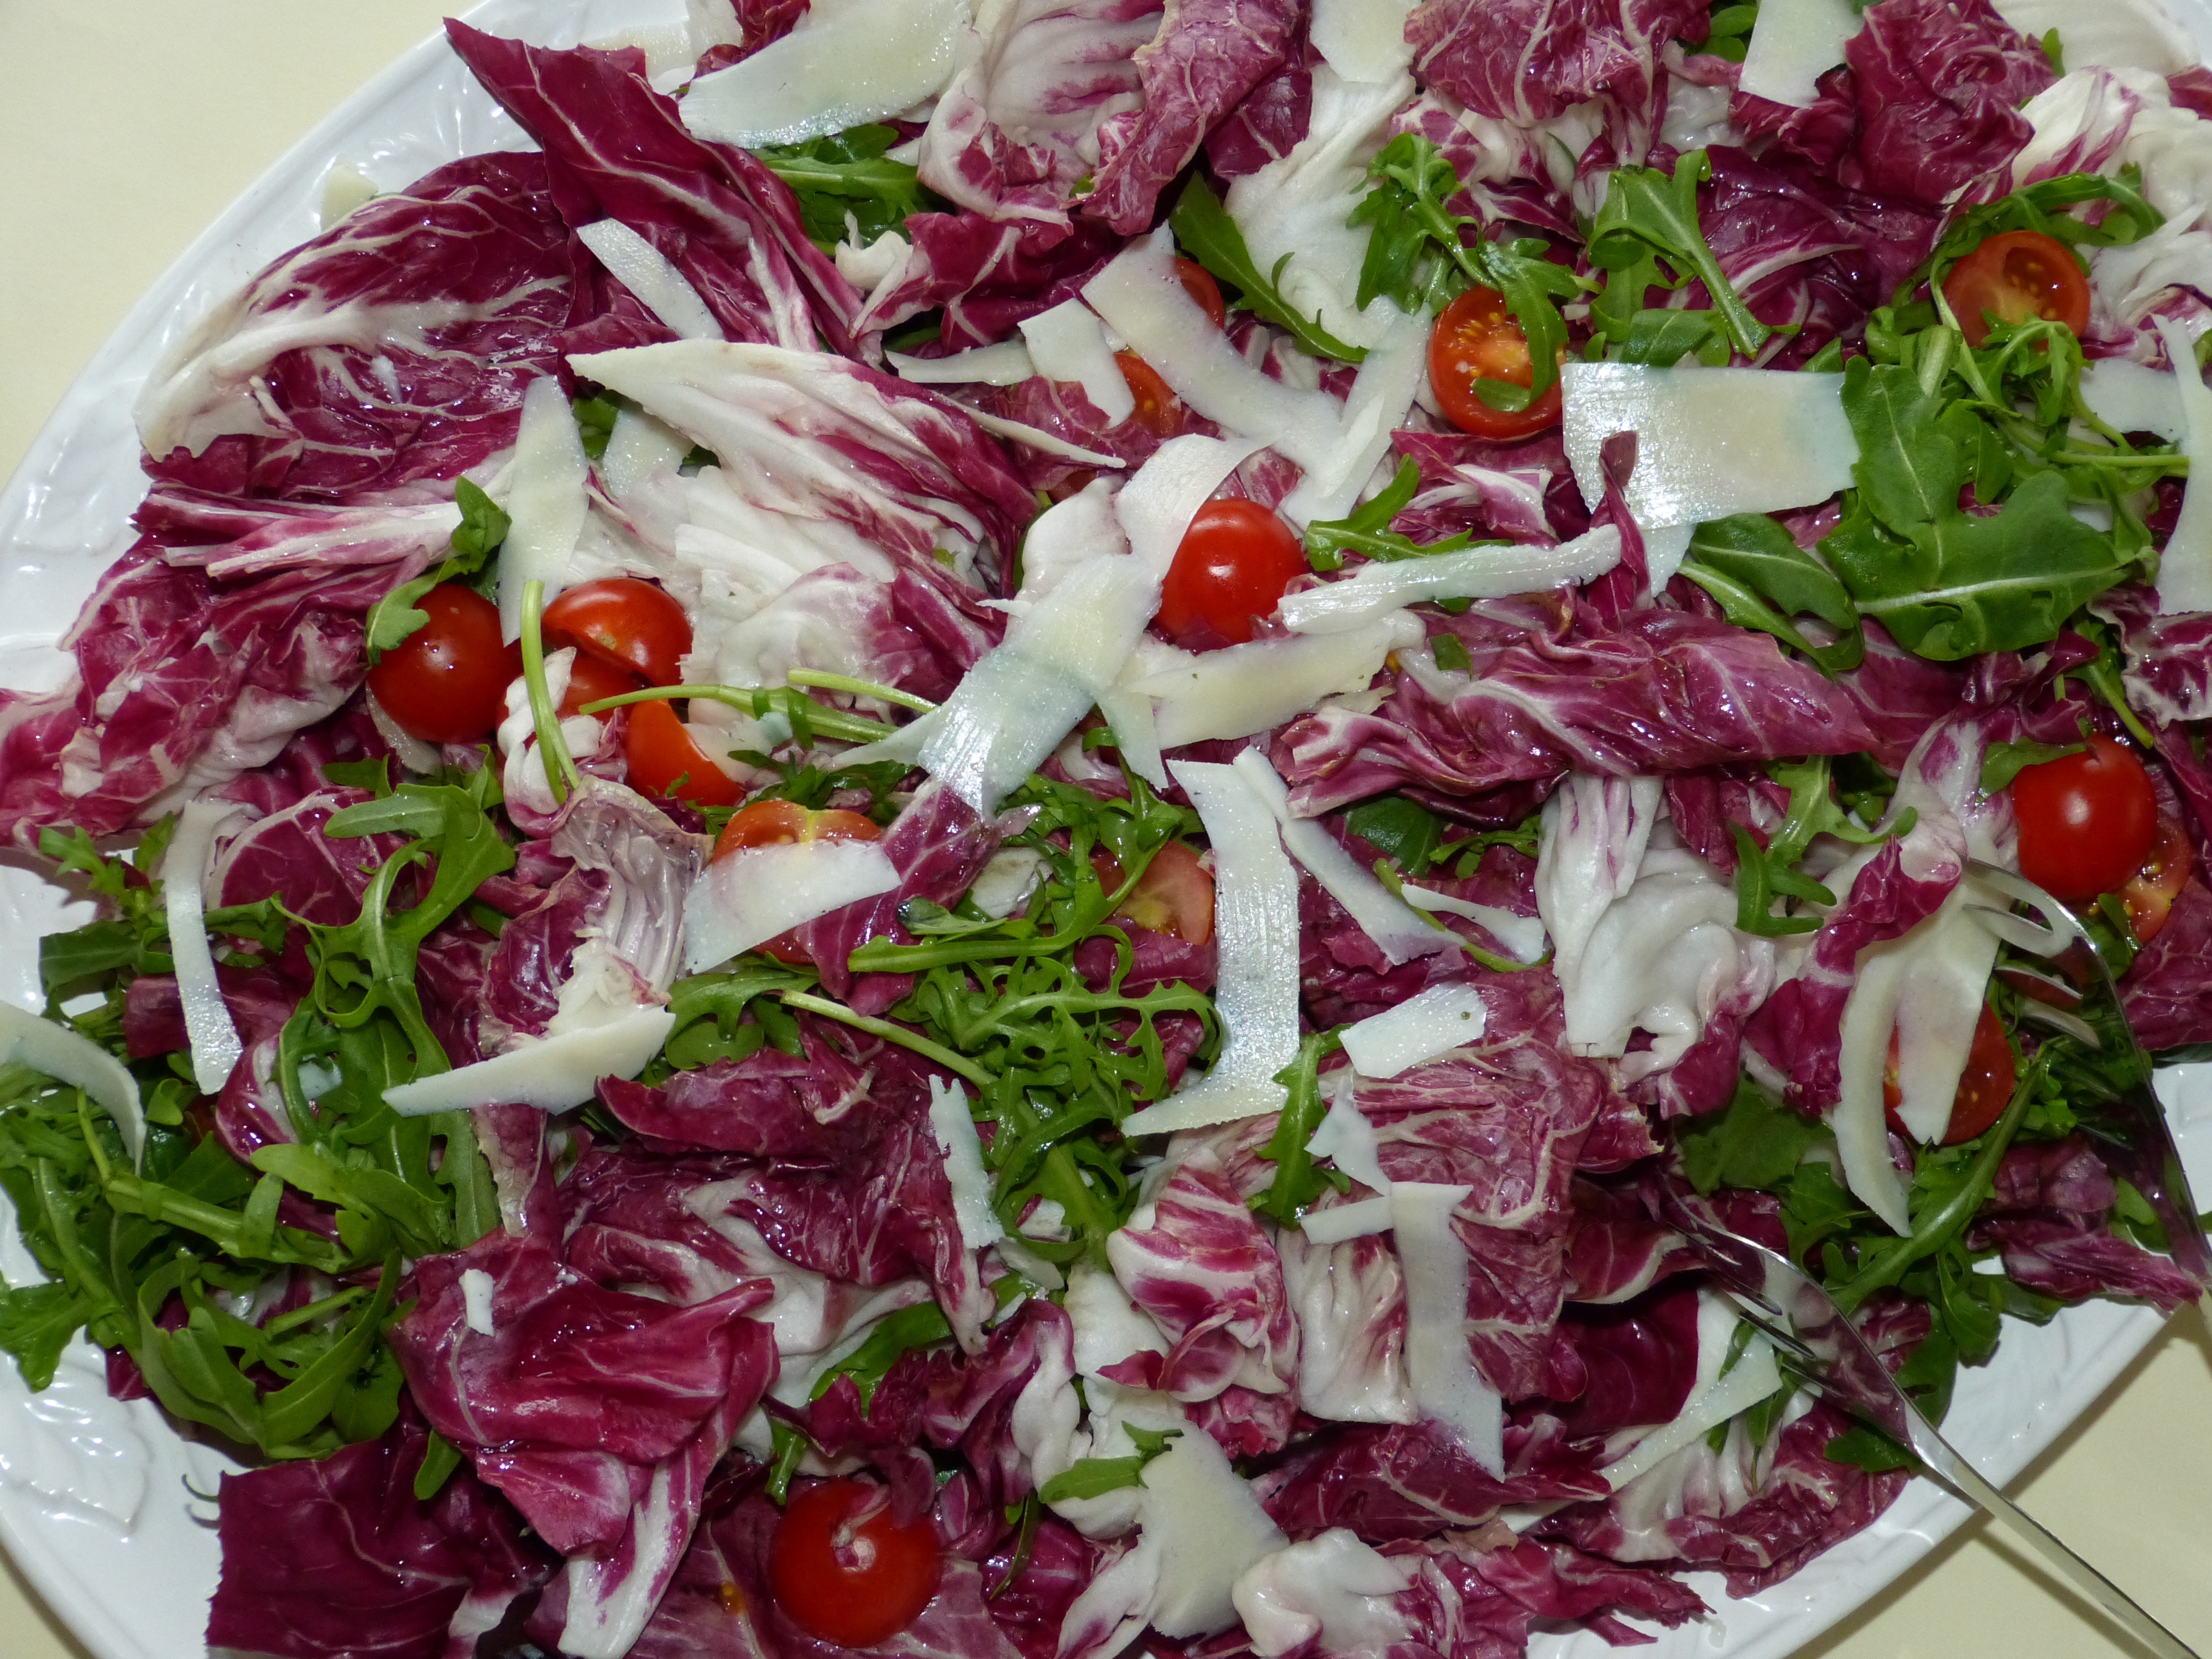
restaurant, celebration, dish, meal, food, salad, produce, vegetable, kitchen, gourmet, healthy, eat, buffet, tomato, festival, nutrition, starter, vitamins, dine, mixed salad, salad plate, gastronomy, delicacy, red cabbage, kohl, radicchio, leaf vegetable